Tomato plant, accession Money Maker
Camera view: tilt-top (135 deg); turntable rotation: 180 degrees
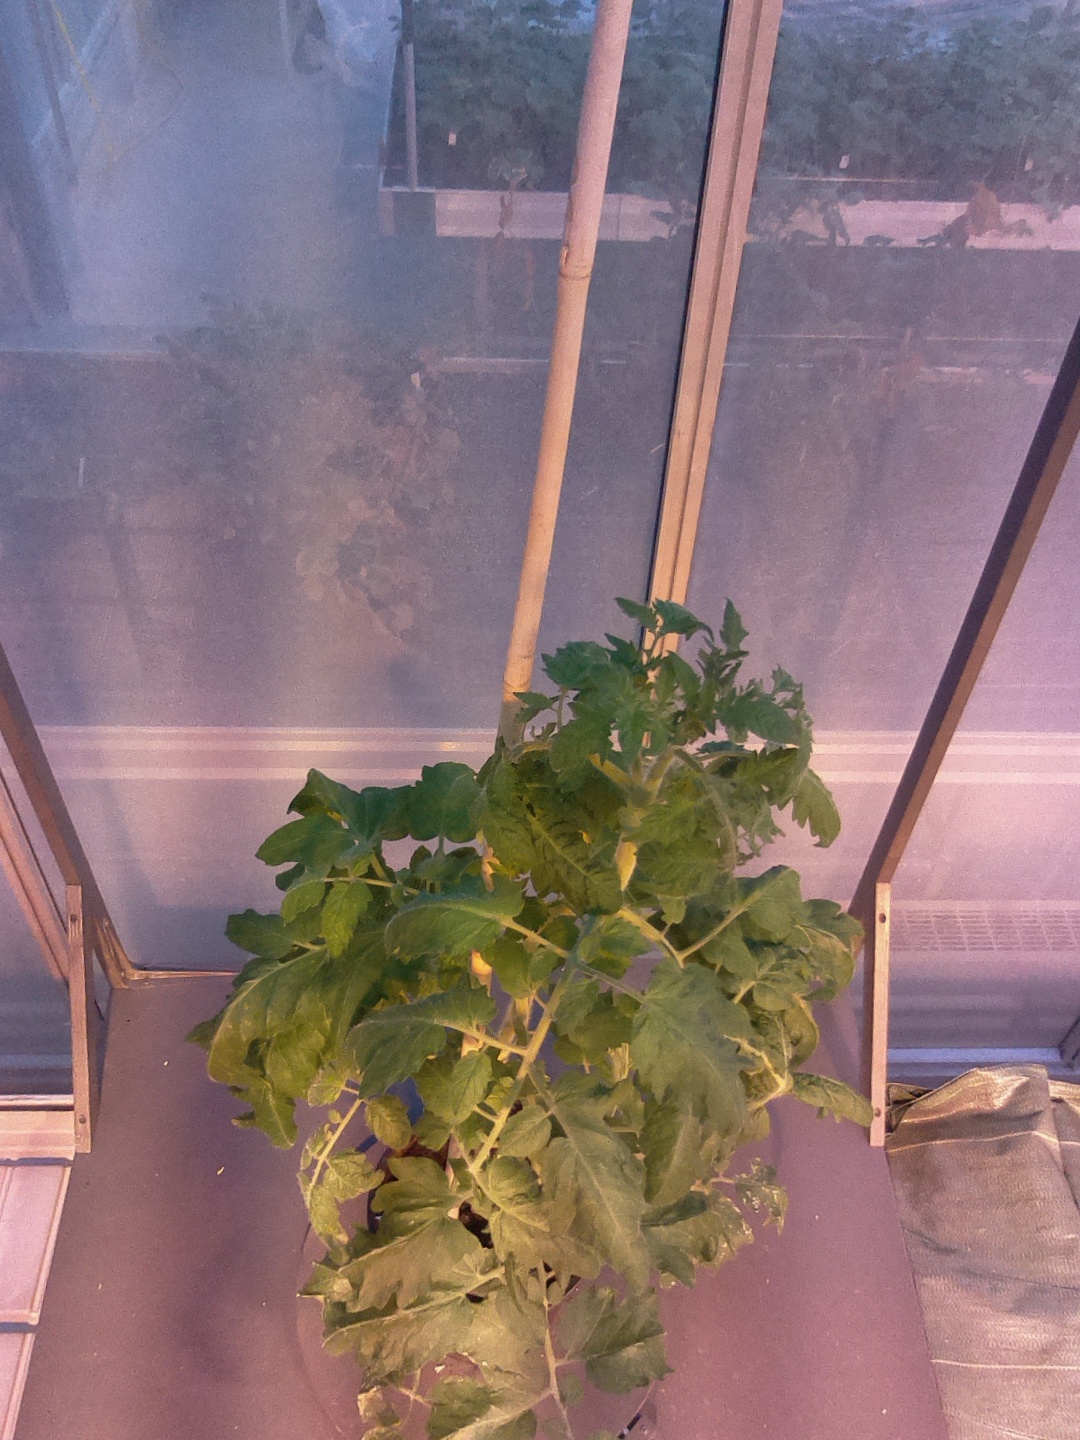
BBCH growth stage 54: 4 inflorescences visible